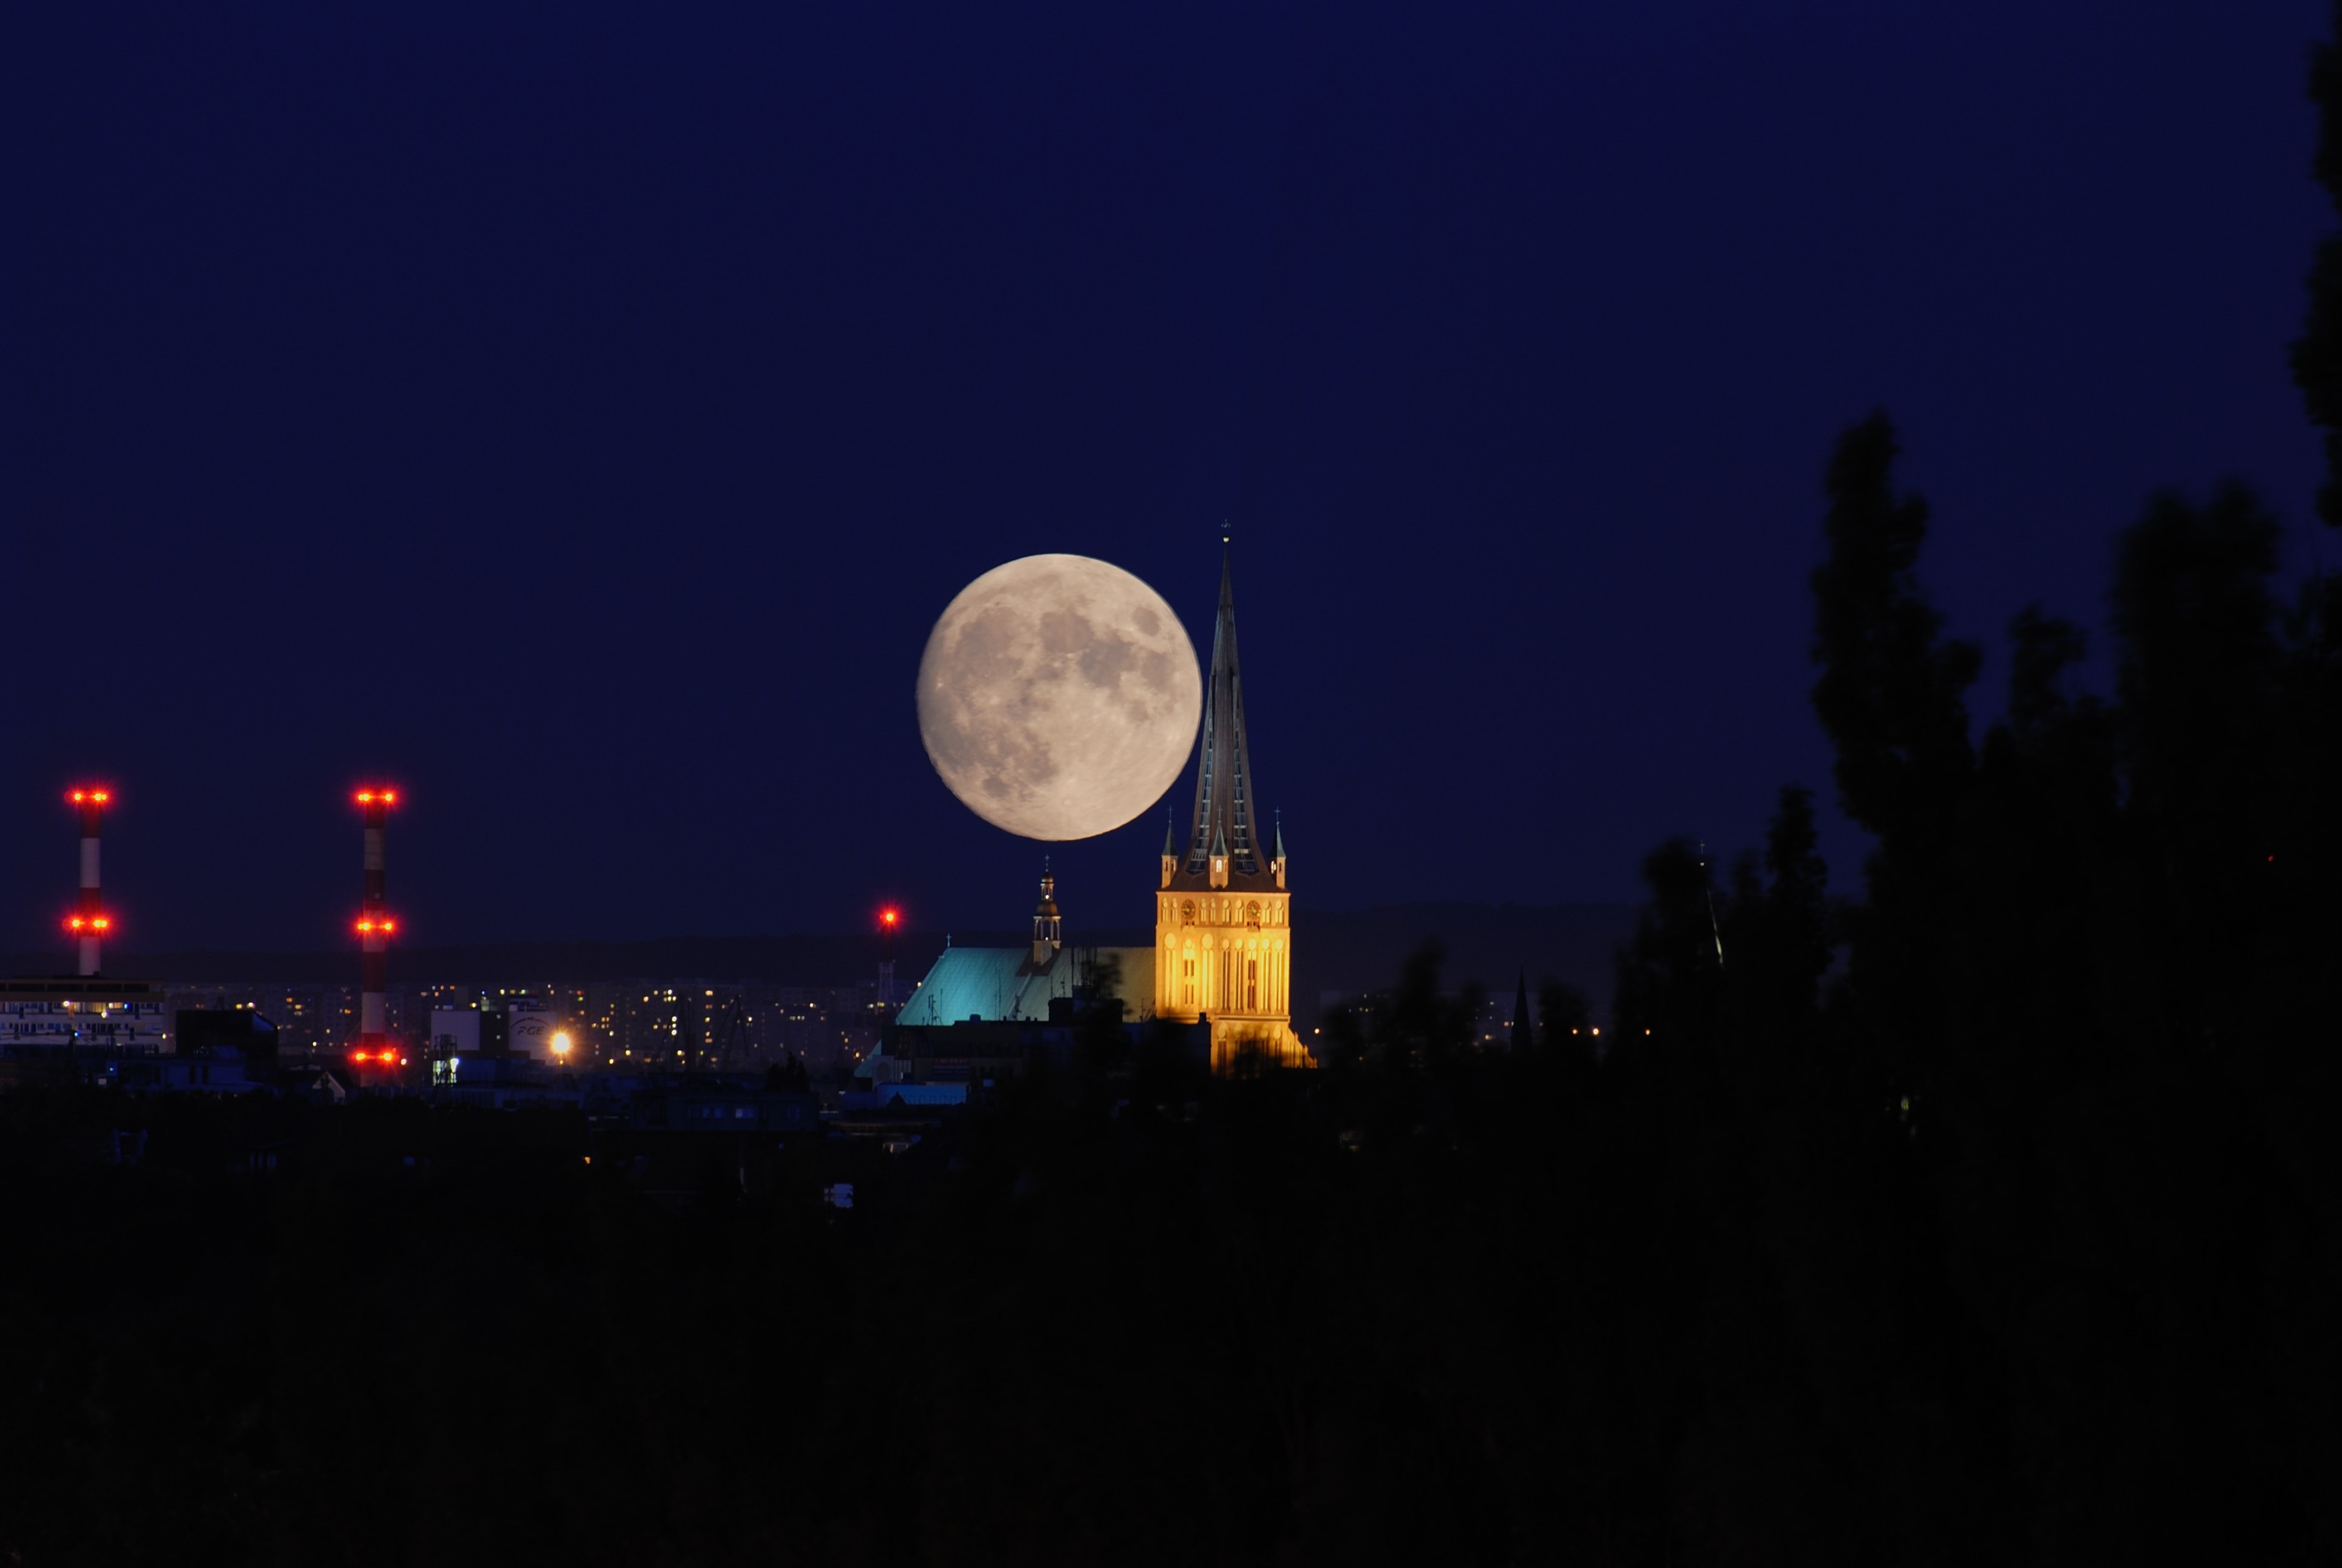
landscape, nature, light, architecture, sky, night, view, building, city, panorama, dusk, evening, darkness, moon, poland, panorama of the city, atmosphere of earth